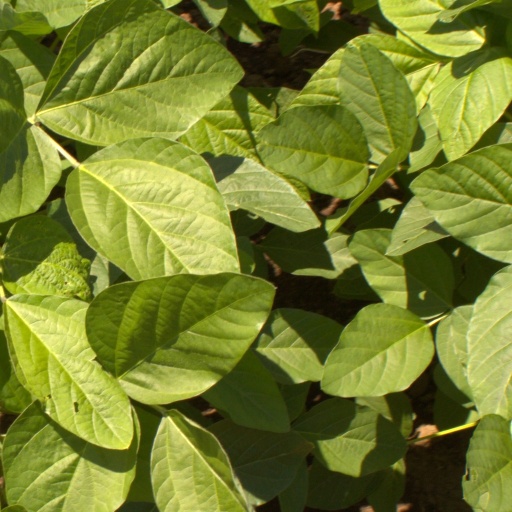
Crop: soybean